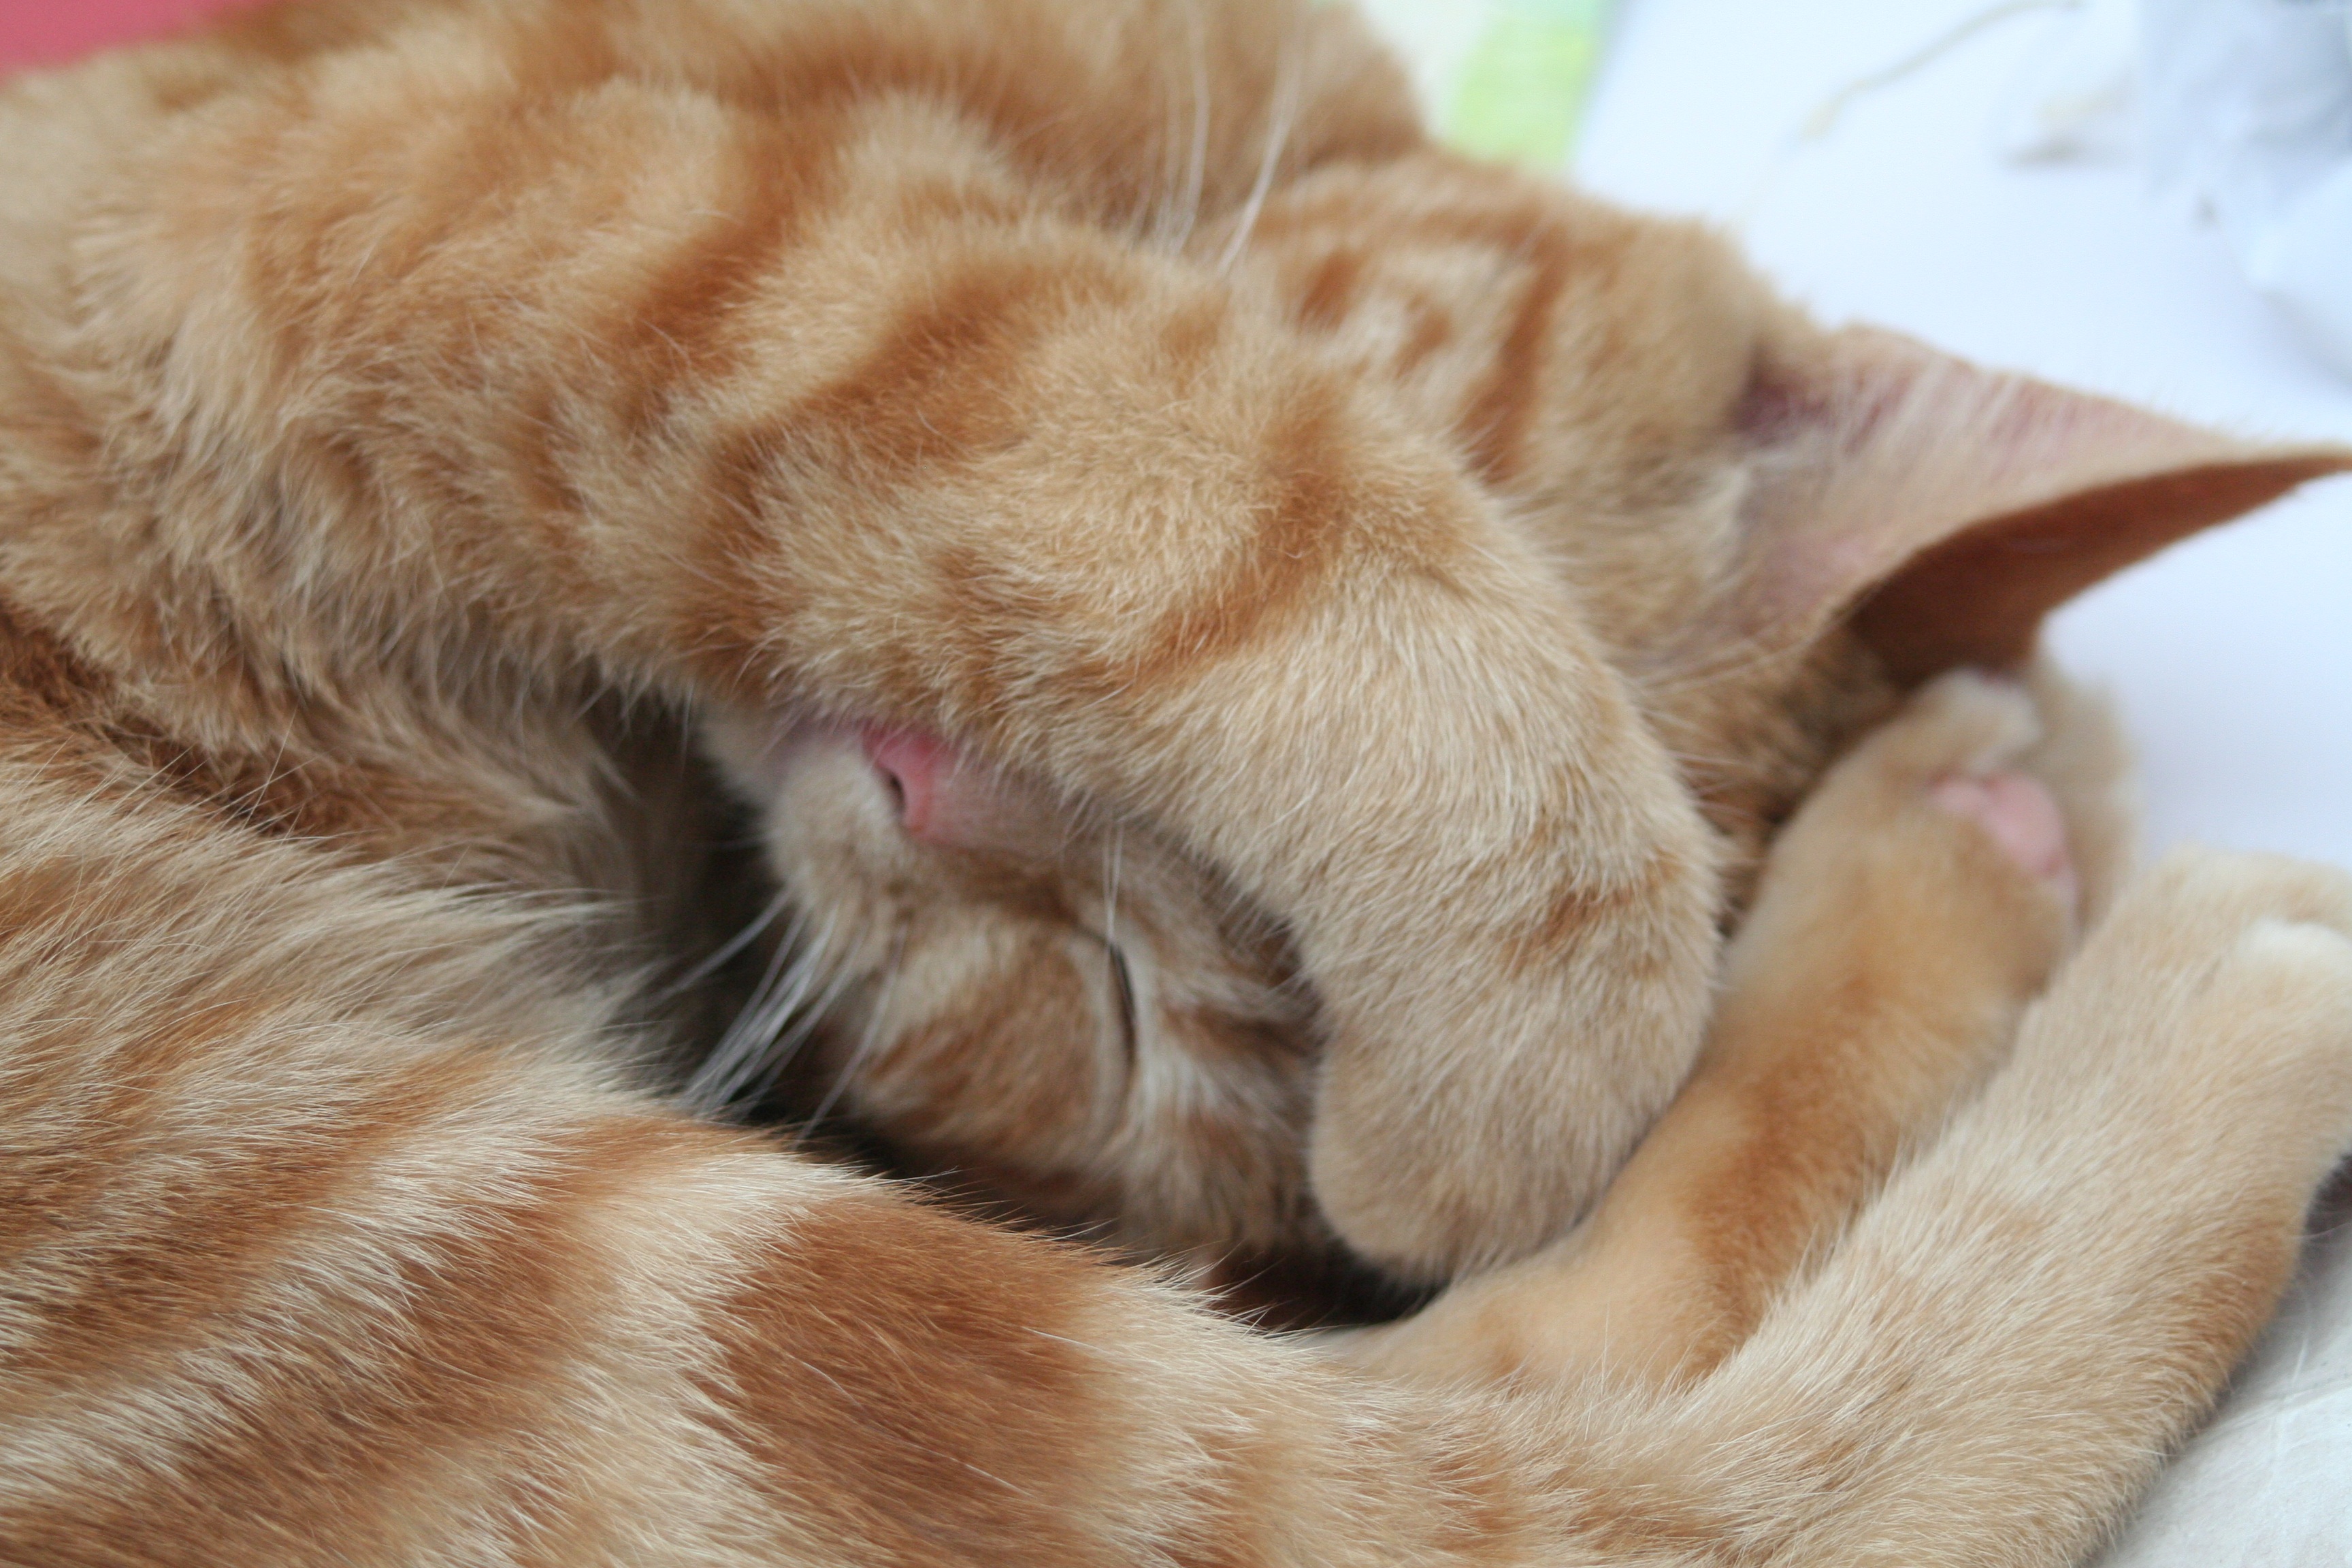
cat, mammal, nose, vertebrate, whiskers, tabby cat, small to medium sized cats, cat like mammal, skin, snout, kitten, bengal, fur, nap, sleep, ear